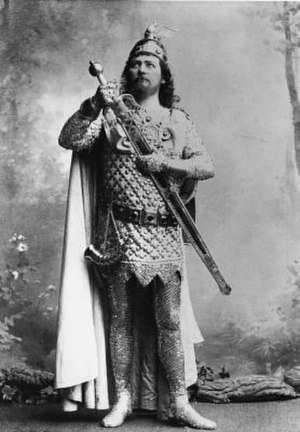
Hermann Winkelmann
Hermann Winkelmann, egentlig Hans Emil Friedrich Winkelmann, var en tysk operasanger. Han var søn af Christian Ludewig Theodor Winkelmann.